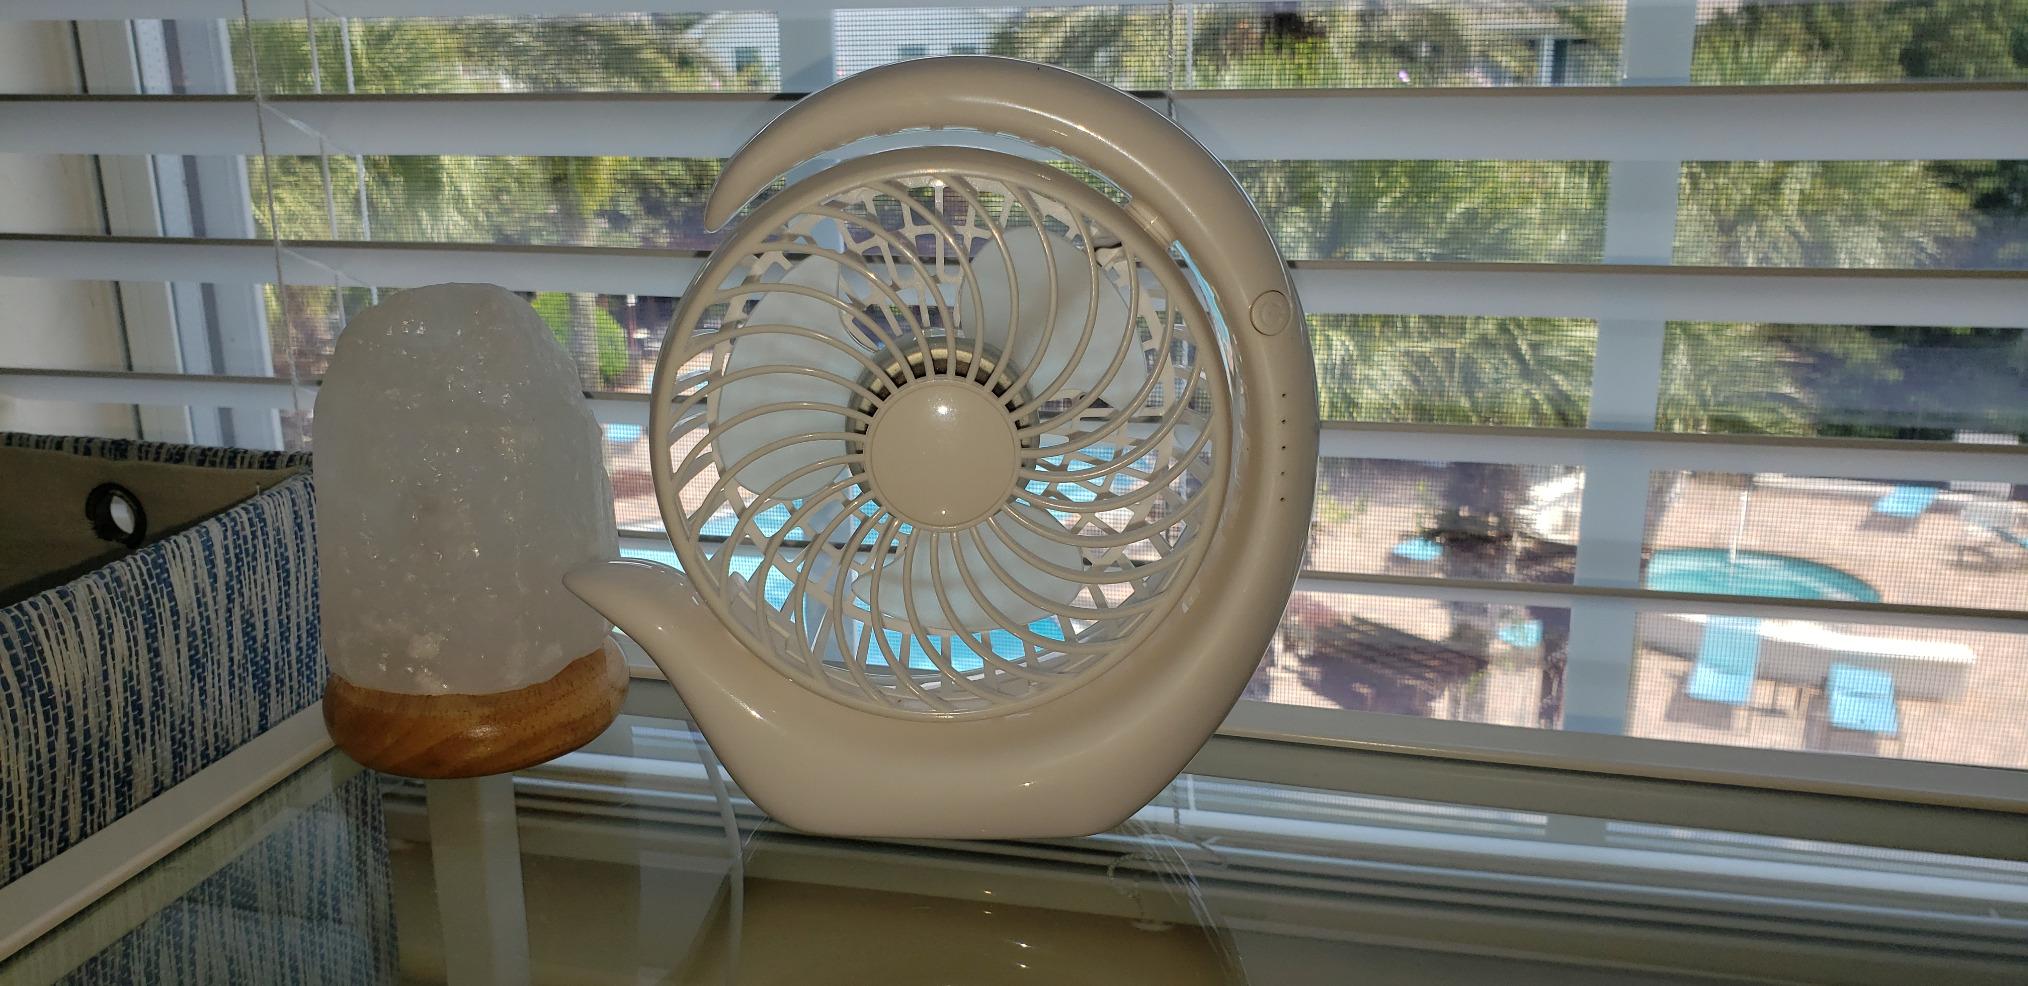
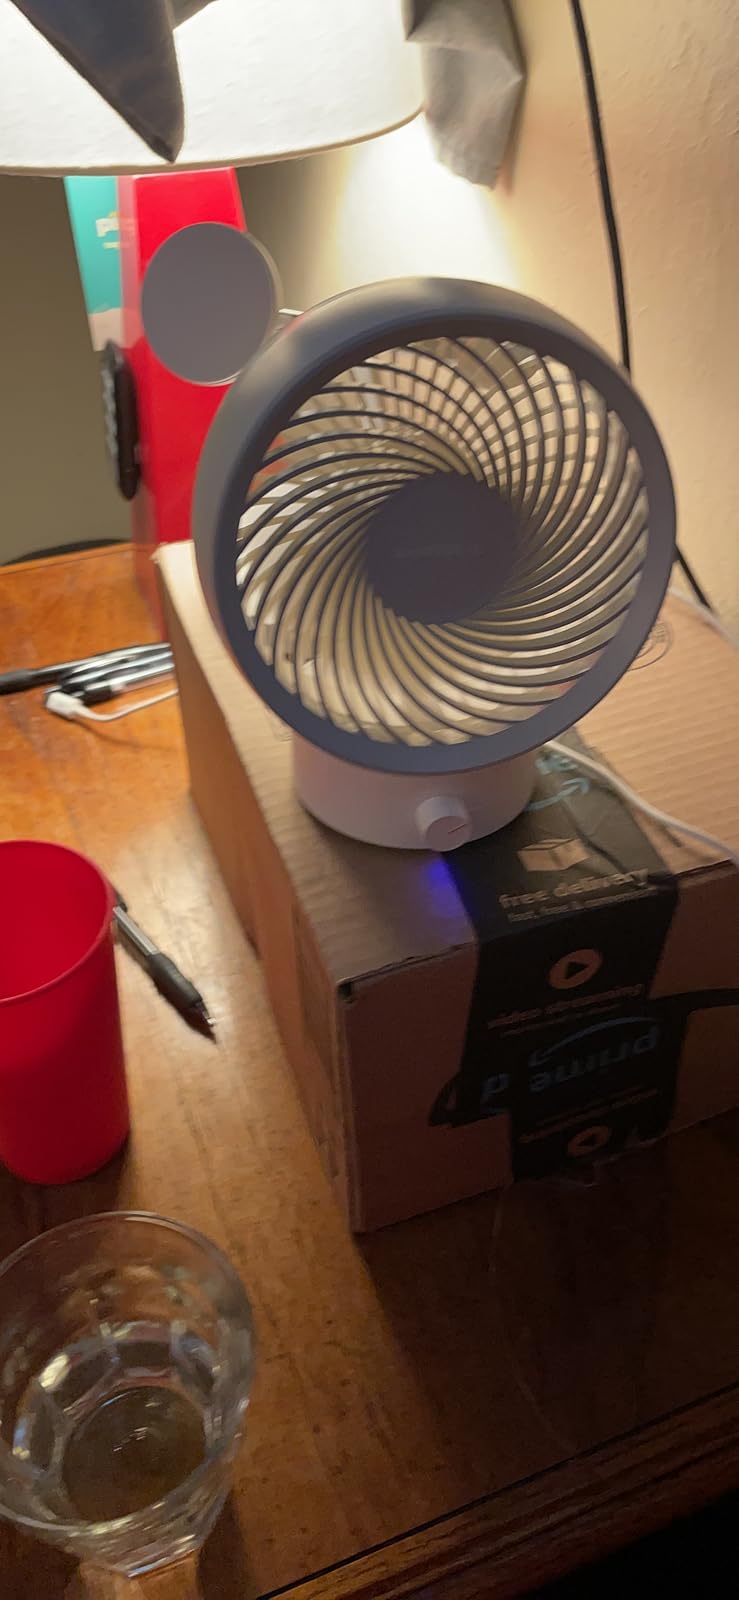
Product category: fan
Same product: no